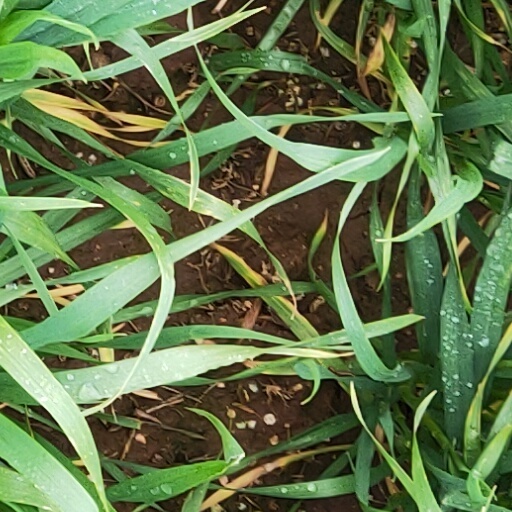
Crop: wheat